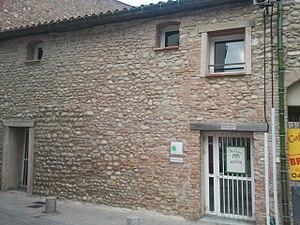
La bibliothèque de Corneilla-la-Rivière